Williamsport, Pennsylvania

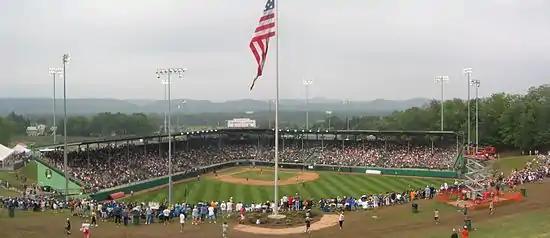
The Little League World Series is held annually at Lamade Stadium

The Williamsport Crosscutters, a collegiate summer baseball team of the MLB Draft League, play their home games at Bowman Field. Each year, the field also hosts the MLB Little League Classic.